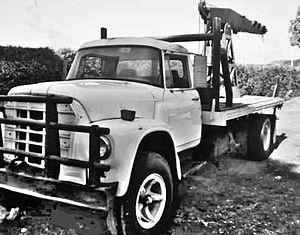
DINA S.A. est un constructeur mexicain d'autobus, de camion et de véhicules industriels de gamme moyenne et lourde.